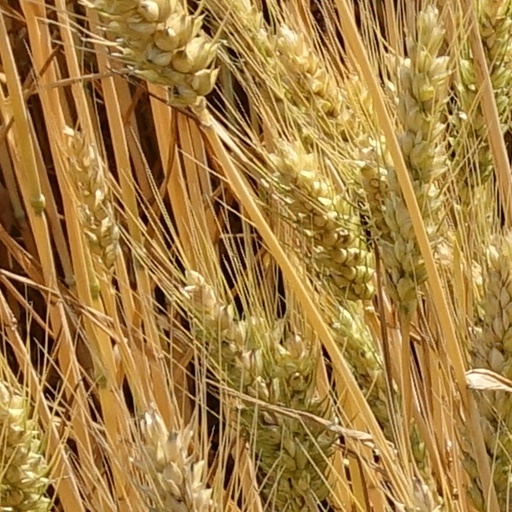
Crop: wheat